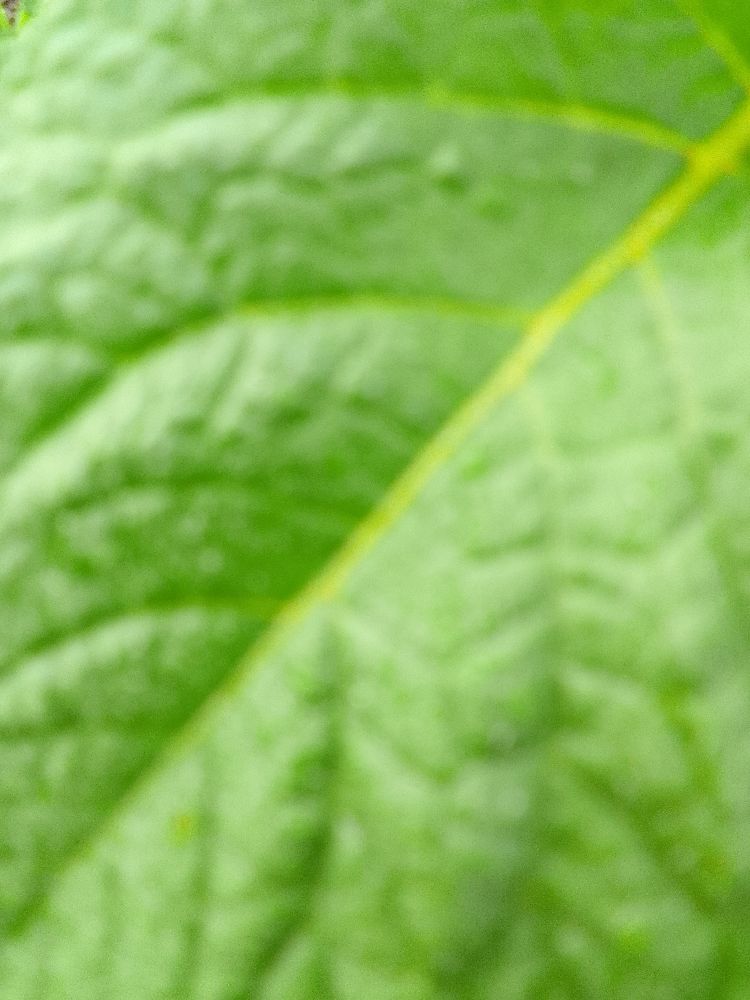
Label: Healthy